SummerSlam (2020)

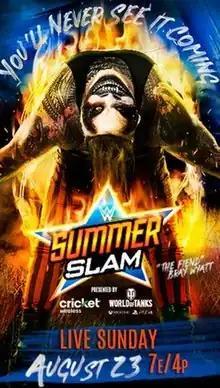
Promotional poster featuring "The Fiend" Bray Wyatt

The 2020 SummerSlam was a professional wrestling pay-per-view (PPV) and livestreaming event produced by WWE. It was the 33rd annual SummerSlam and took place on August 23, 2020, from the WWE ThunderDome, hosted at the Amway Center in Orlando, Florida, held for wrestlers from the promotion's Raw and SmackDown brand divisions. The event was WWE's first pay-per-view to be broadcast from the ThunderDome bio-secure bubble. It was also the first SummerSlam since 2011 to not feature Brock Lesnar, who competed in the main event match for the past six years and in 2012. Additionally, it was the first SummerSlam since 2009 to feature MVP.